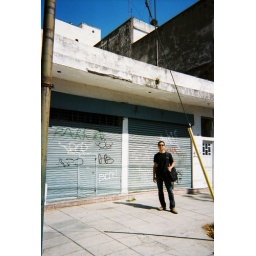
former fruit market in BA